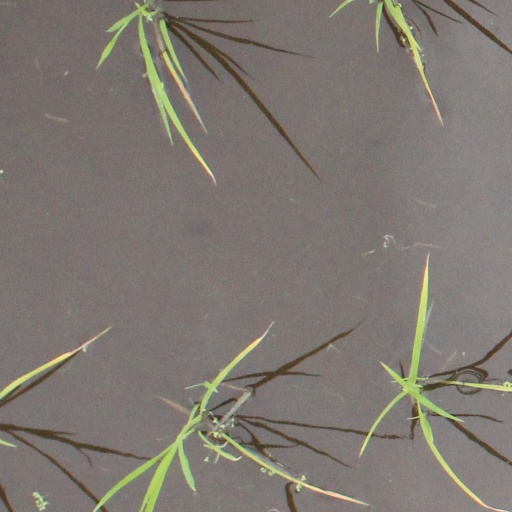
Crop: rice